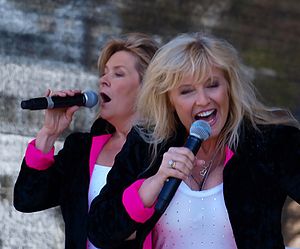
Bobbysocks!
Bobbysocks var en norsk popgruppe, bestående af Elisabeth Andreassen og Hanne Krogh. De vandt Eurovision Song Contest 1985 med sangen La det swinge.